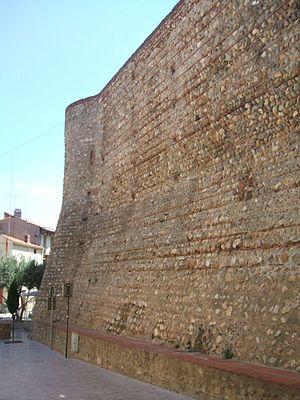
Elne (Pyrénées-Orientales, Languedoc-Roussillon, France)
L’appareil en arête-de-poisson est un appareil architectural réalisé en disposant des briques ou des pierres plates inclinées à environ 45°, en changeant de sens à chaque strate successive, de manière à donner un aspect d'« arête de poisson ». Il est généralement confondu avec l’opus spicatum ; la différence réside dans le fait que dans l'appareil en arête-de-poisson, les pierres ou les briques sont dressées sans emboîtement avec les autres rangs, ceux-ci étant séparés par un lit de mortier horizontal rectiligne, et non en zigzag comme l'opus spicatum.
Elne est une commune française située dans le département des Pyrénées-Orientales, en région Occitanie.